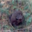
Label: frog